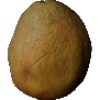
Label: Papaya 1